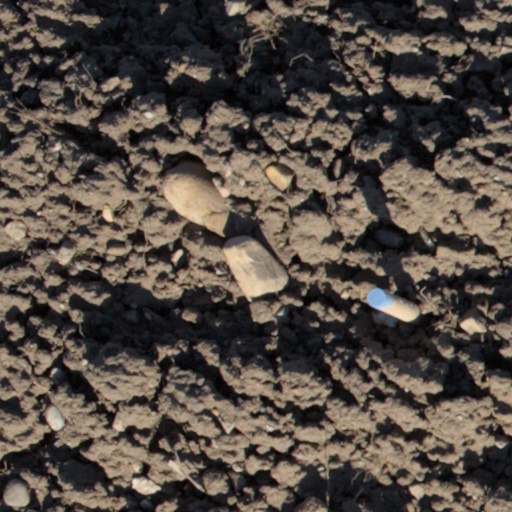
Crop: wheat